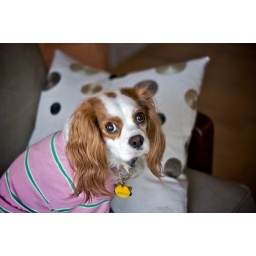
Macy being cute in her pink polo.